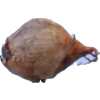
Label: onion